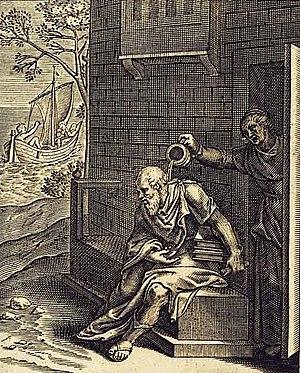
Le masochisme est la recherche d'un plaisir dans la douleur. À l'origine, cette recherche est liée à des pratiques à caractère sexuel. Par extension, les conduites masochistes sont le fait de personnes qui recherchent la souffrance et l'humiliation, et/ou qui s'y complaisent.
Xanthippe était l’épouse du philosophe grec Socrate, et elle est devenue l'incarnation de la mégère dans la littérature européenne. Son nom est passé en proverbe et il désigne alors une femme grincheuse et acariâtre, constamment en conflit avec Socrate. Platon atteste cependant le désespoir de Xanthippe le jour où Socrate dut boire la ciguë dans le Phédon.
Le sigle BDSM désigne un ensemble de pratiques sexuelles et contractuelles utilisant la douleur, la contrainte, l'humiliation érotique ou la mise en scène de divers fantasmes sexuels. Les pratiques sadomasochistes sont fondées sur un contrat entre deux parties. Le BDSM fait l'objet de pratiques très variées.